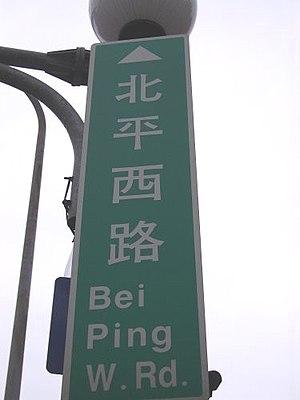
Beiping ou Peip'ing signifie « Paix du Nord » en chinois, est un ancien nom de Pékin, qui signifie la « Capitale du Nord ».